Thomas Zwijsen

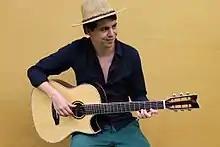

Thomas Zwijsen is a Dutch/Belgian (Flemish) classical acoustic and heavy metal guitarist. He is known for his arrangements of Iron Maiden (and a selection of other artists') songs for classical guitar both on YouTube since 2007 and with his 2013 and 2014 albums "Nylon Maiden", "Nylonized" and "Nylon Maiden II". Since 2011, he has worked closely with ex Iron Maiden and Wolfsbane frontman Blaze Bayley, co-composing Bayley's 2012 album "The King of Metal" and 2013 released "Russian Holiday" EP. In 2015, he released an album in Flamenco/fusion style consisting entirely of his own compositions, entitled "Divide & Unite".